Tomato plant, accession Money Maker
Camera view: tilt-top (135 deg); turntable rotation: 180 degrees
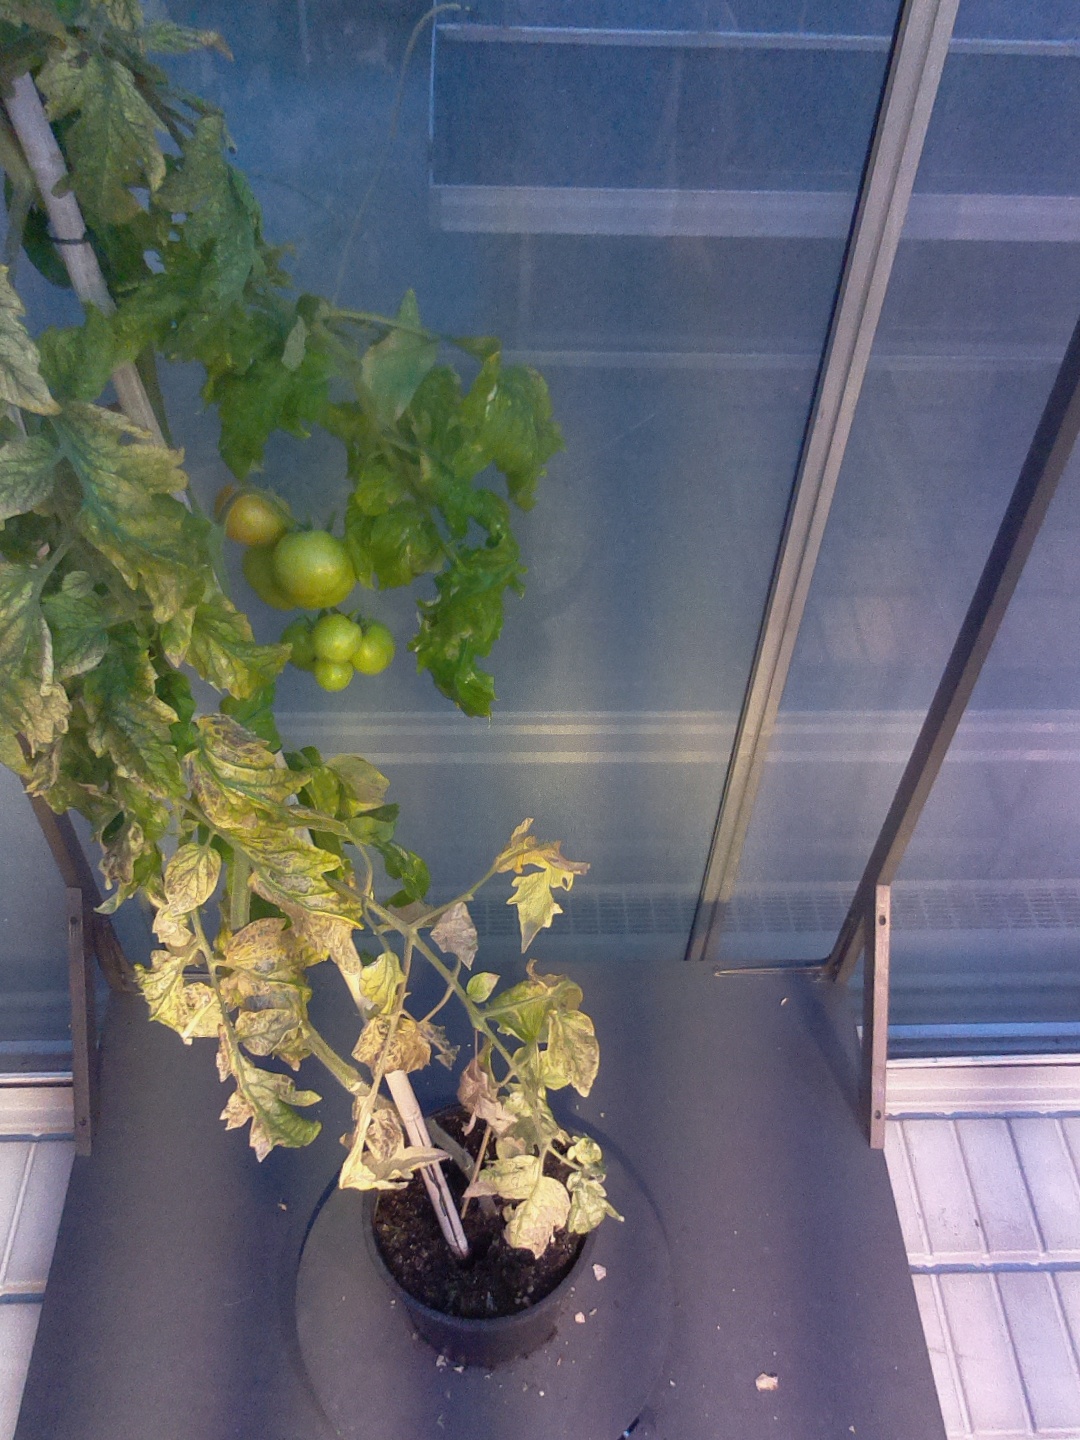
BBCH growth stage 80: fruits start showing typical ripe color (orange -> red)